Kjærstrup

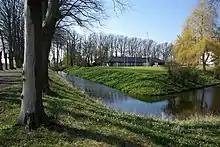
The new main building.

The estate covers 487 hectares of land. A Baroque-style garden from circa 1765 was recreated in circa 1900.